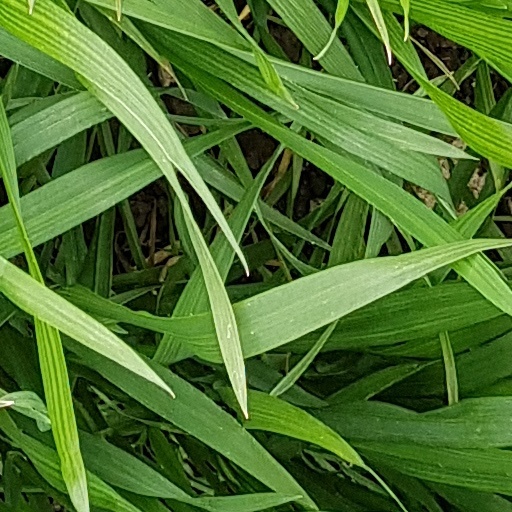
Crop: wheat